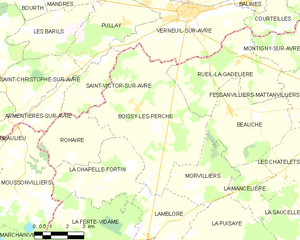
Carte de Boissy-lès-Perche et des communes limitrophes.
Boissy-lès-Perche est une commune française située dans le département d'Eure-et-Loir en région Centre-Val de Loire.